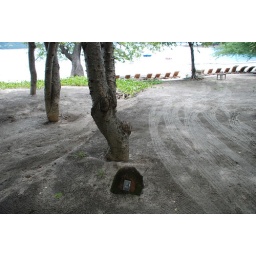
An outlet in the rock on the beach at Four Seasons Resort